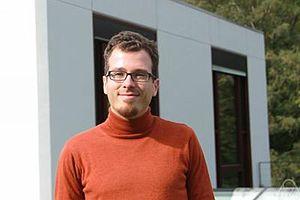
Johannes Nicaise, né le 24 février 1981, est un mathématicien belge spécialiste de la géométrie algébrique et de l'arithmétique.